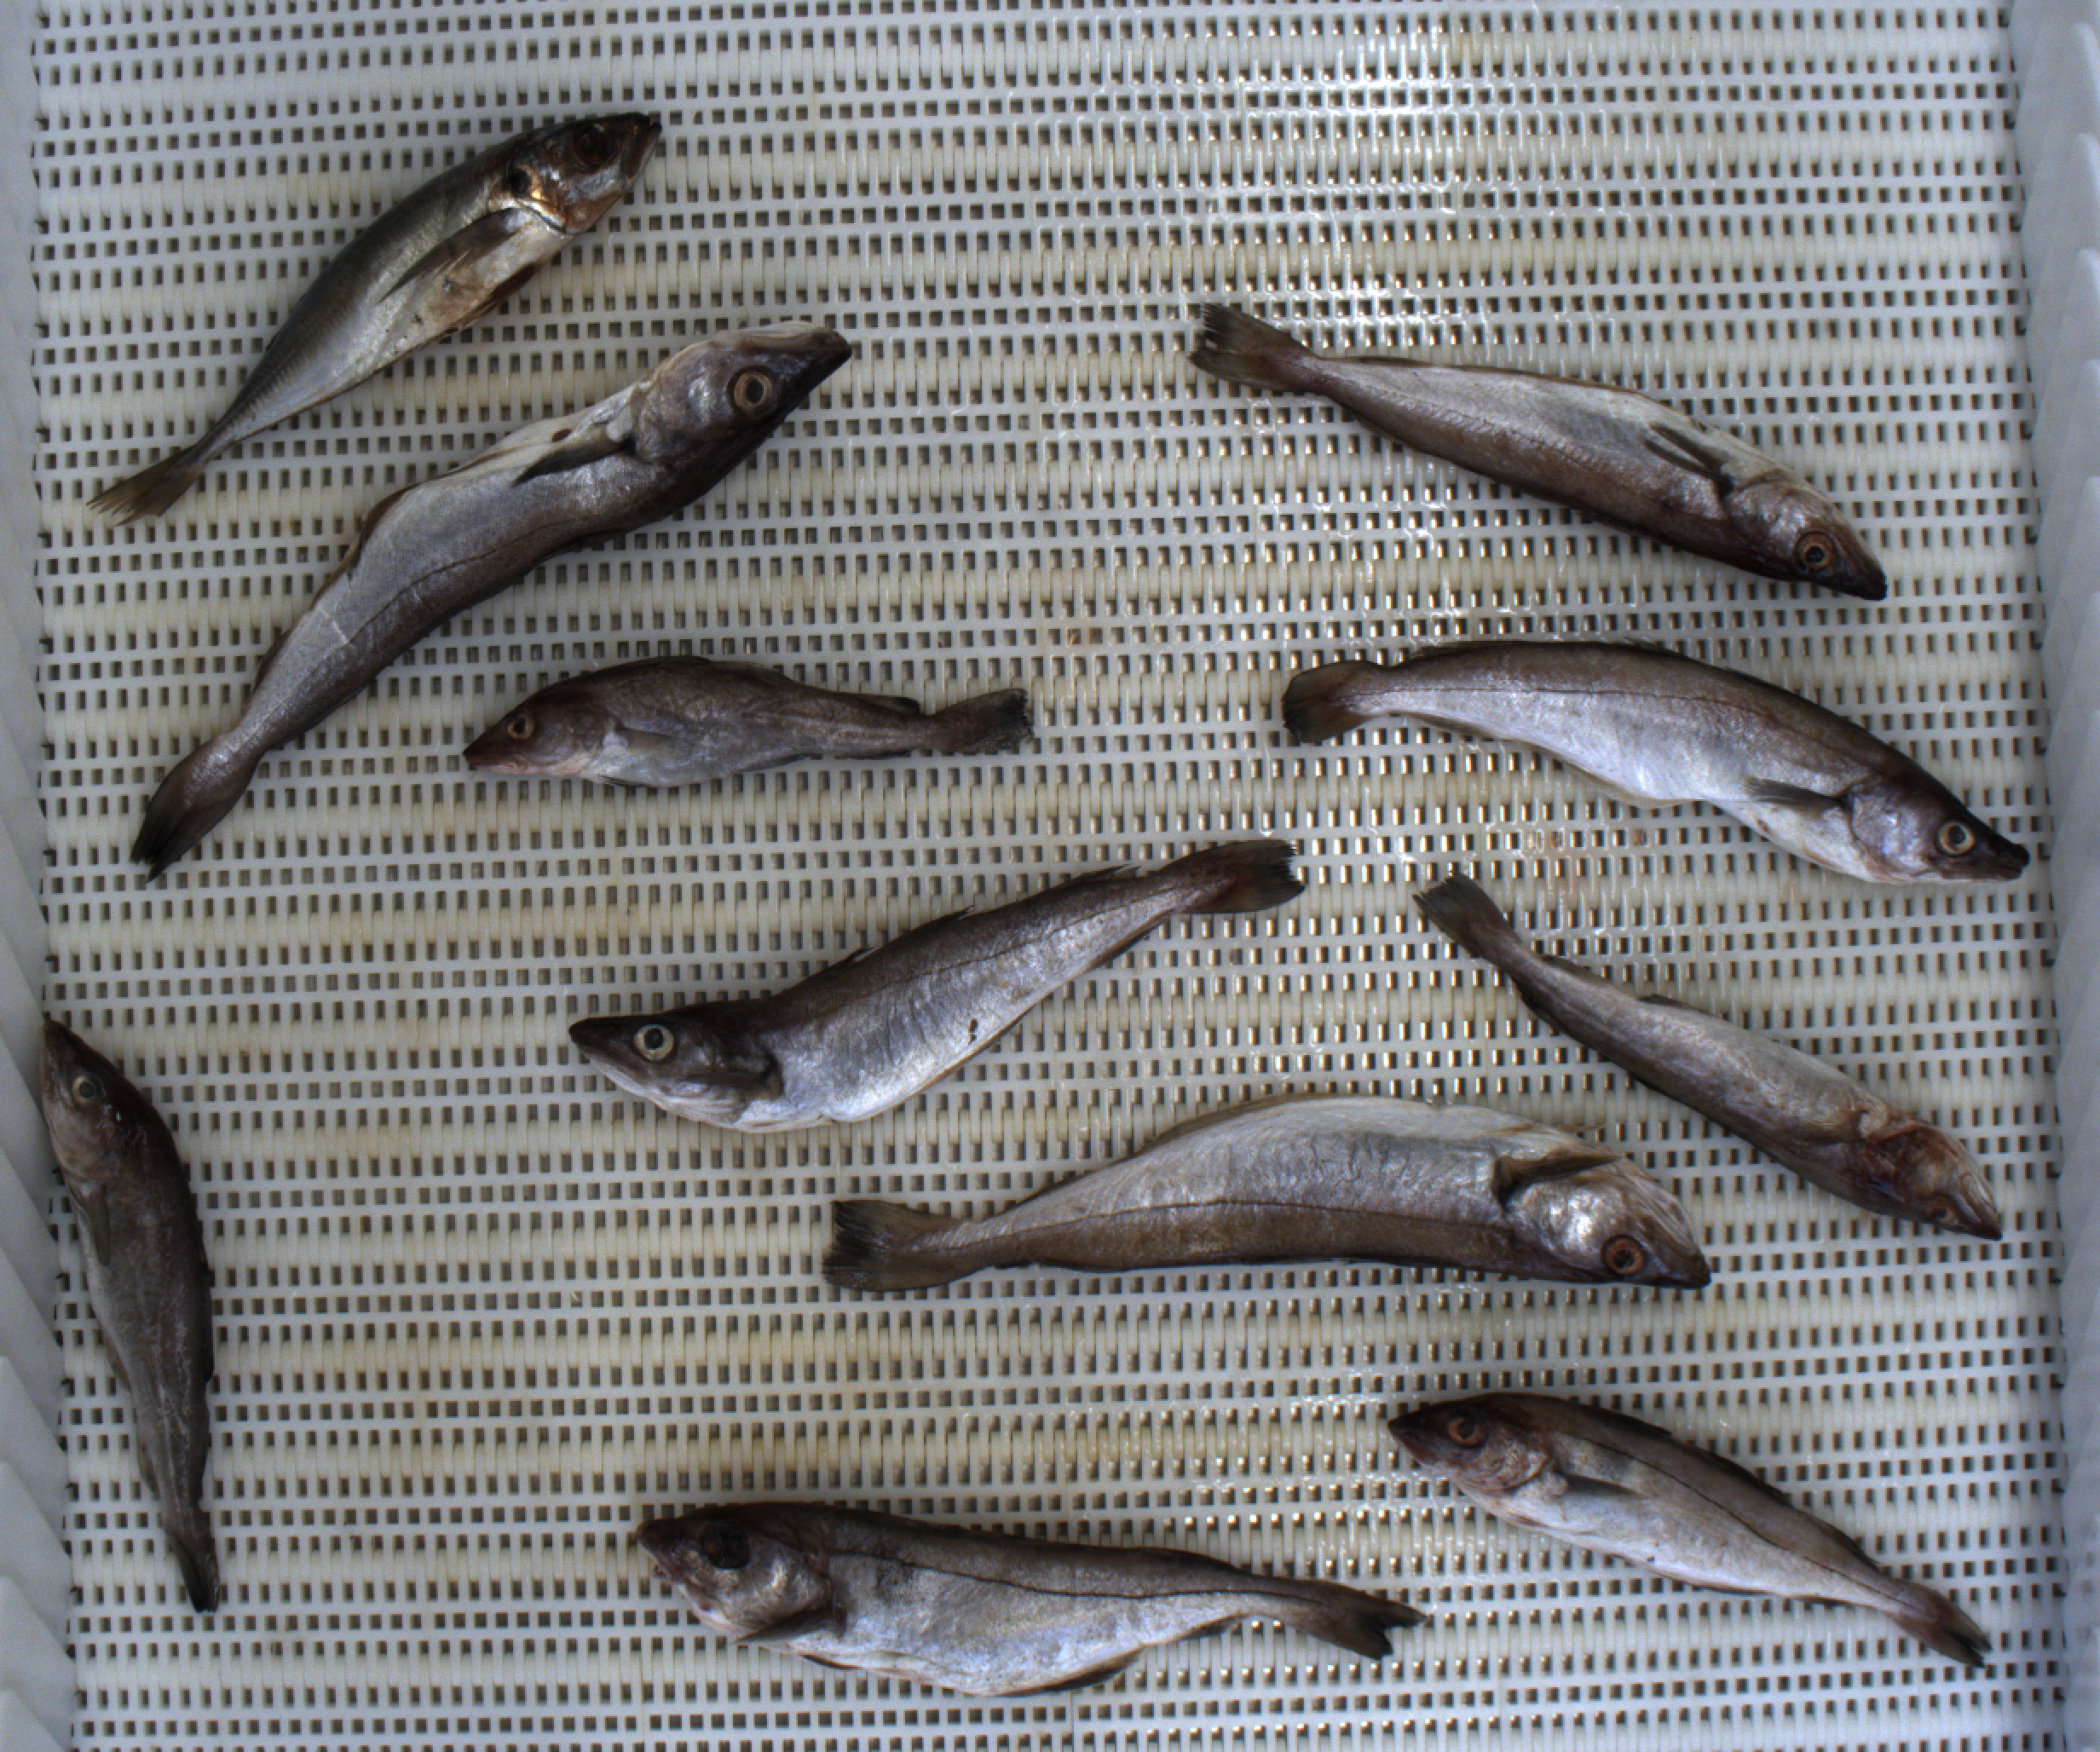
Total fish: 11
Cod: 3
Haddock: 2
Whiting: 5
Hake: 0
Horse mackerel: 1
Saithe: 0
Other: 0